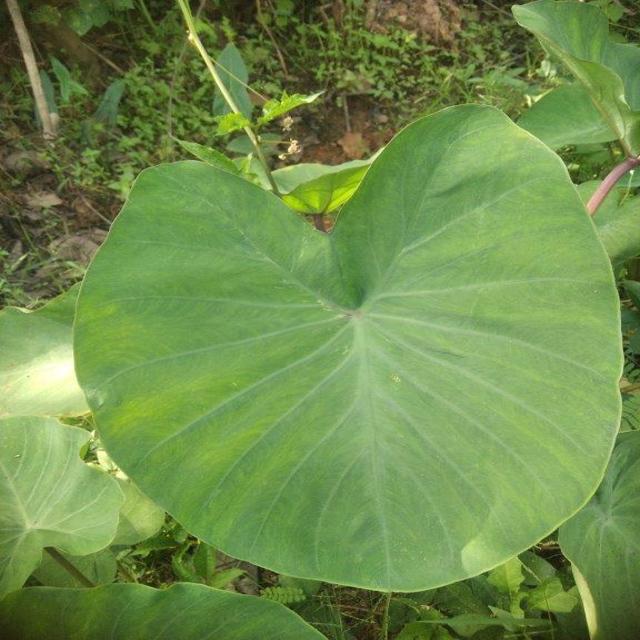
Label: Healthy